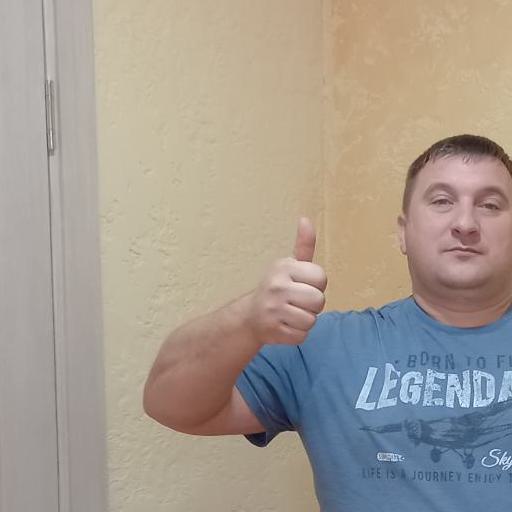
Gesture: like